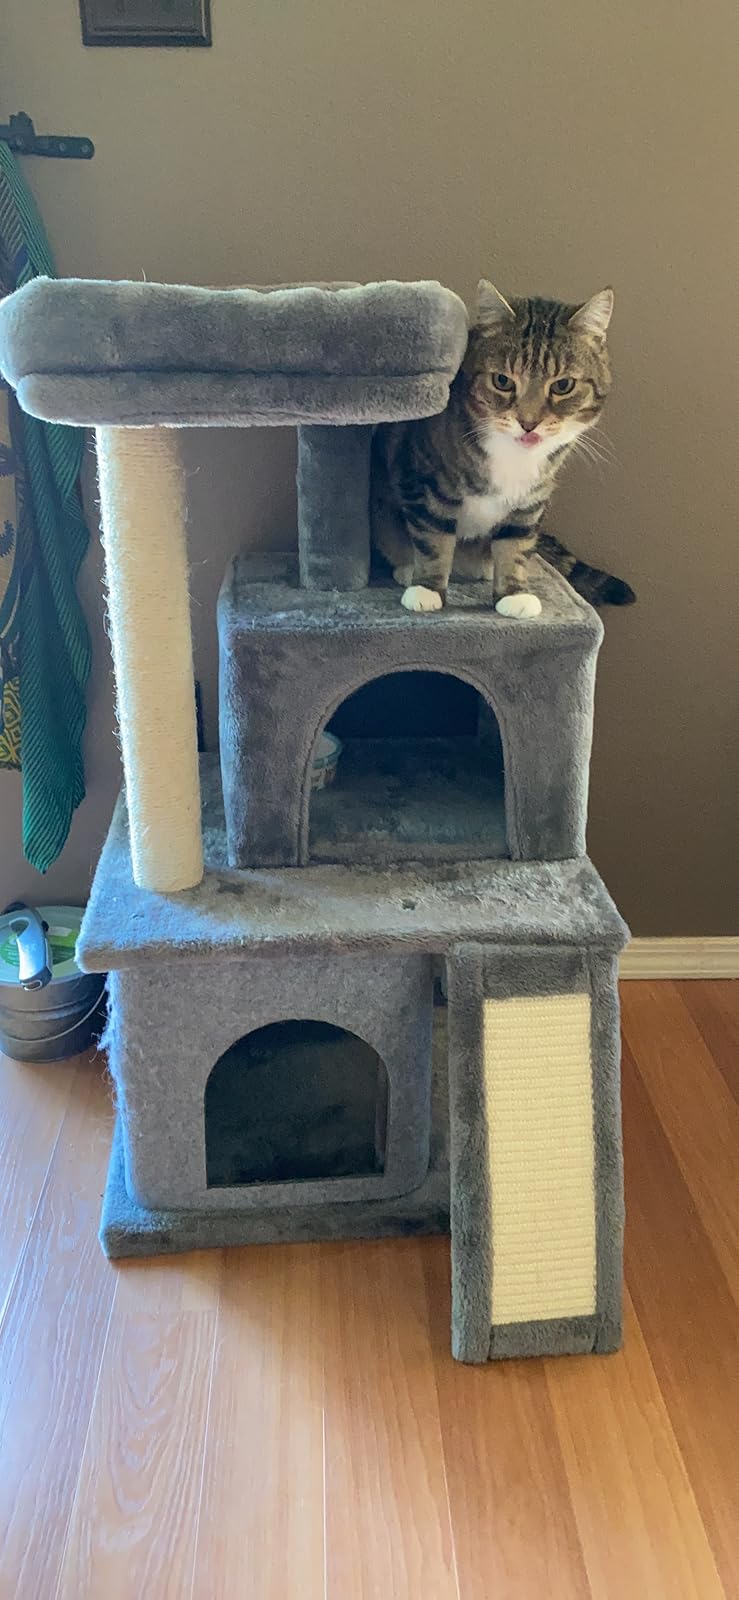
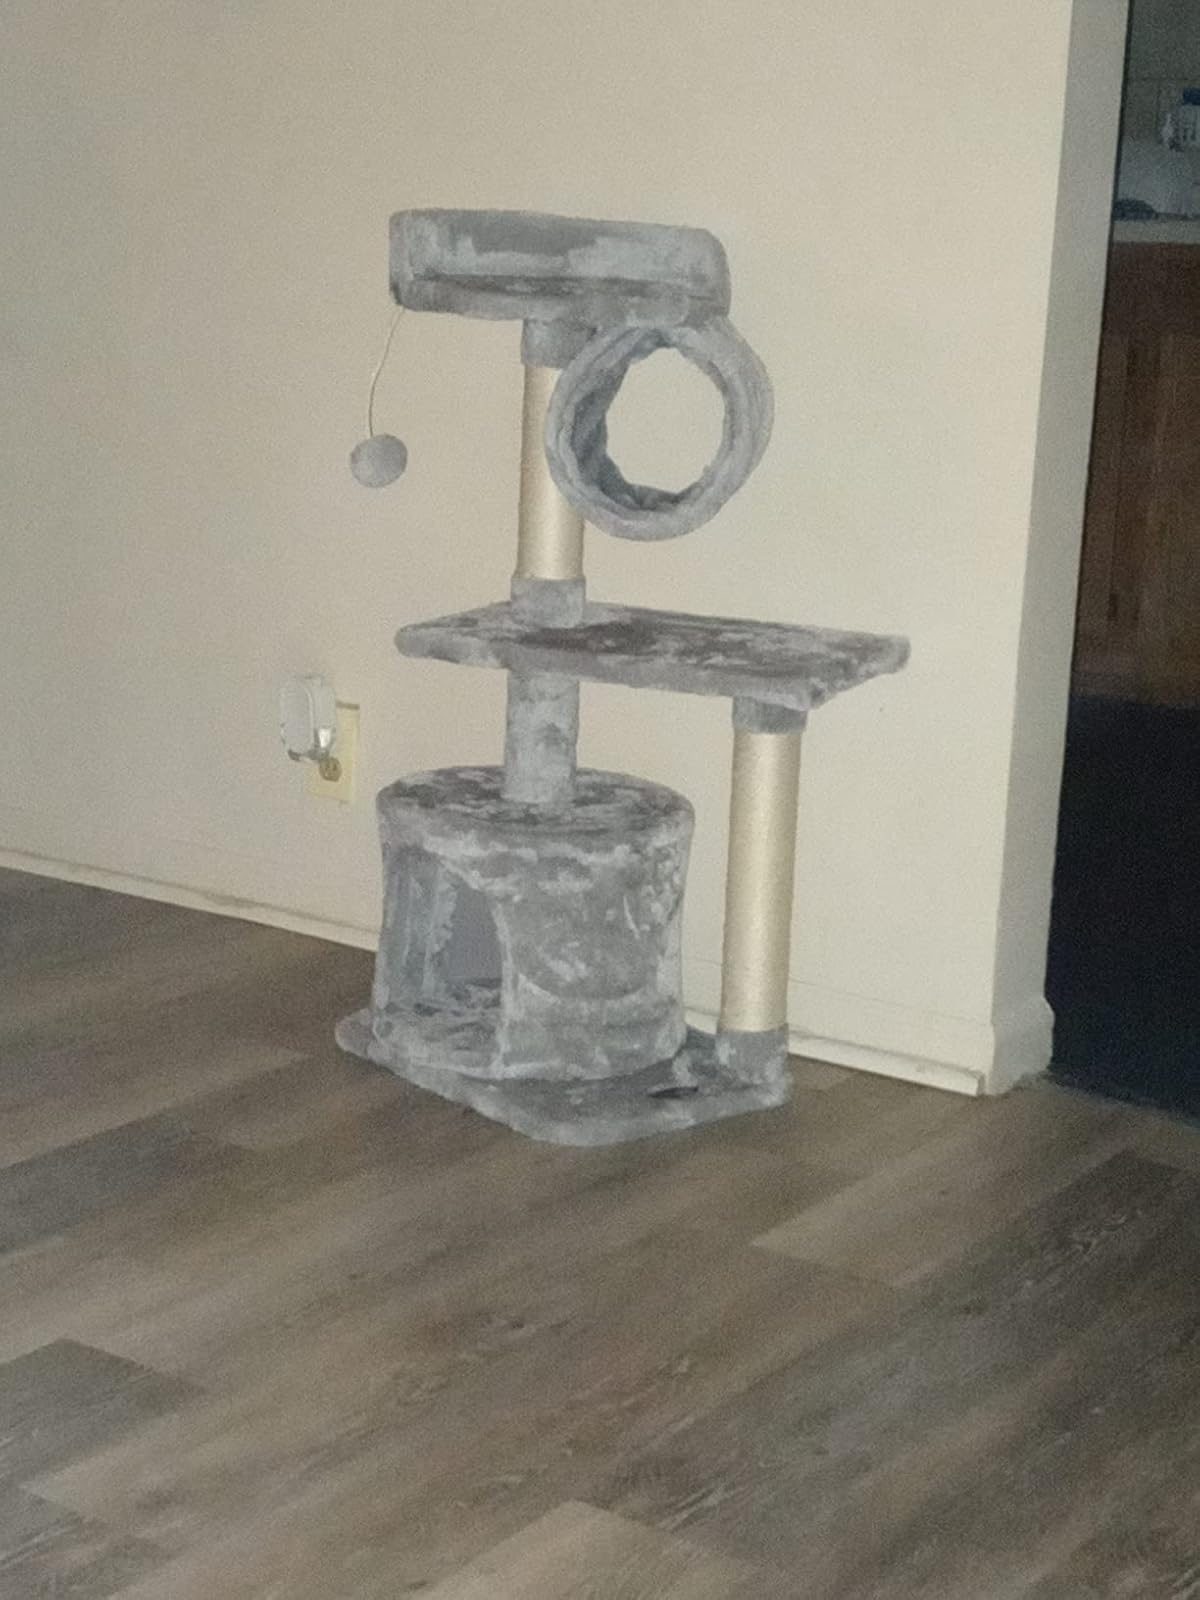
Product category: items_cat tree
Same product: no